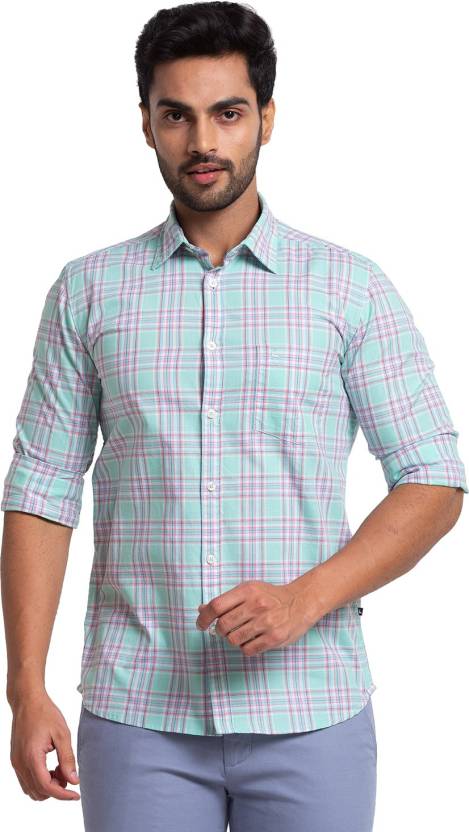
Product: Men Slim Fit Checkered Casual Shirt
Price: ₹799
Colors: Blue
Pattern: Checkered
Description: Parx Light Blue Shirt